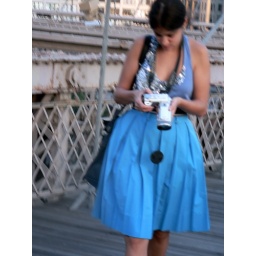
Fashion Photographer in grannie blue dress